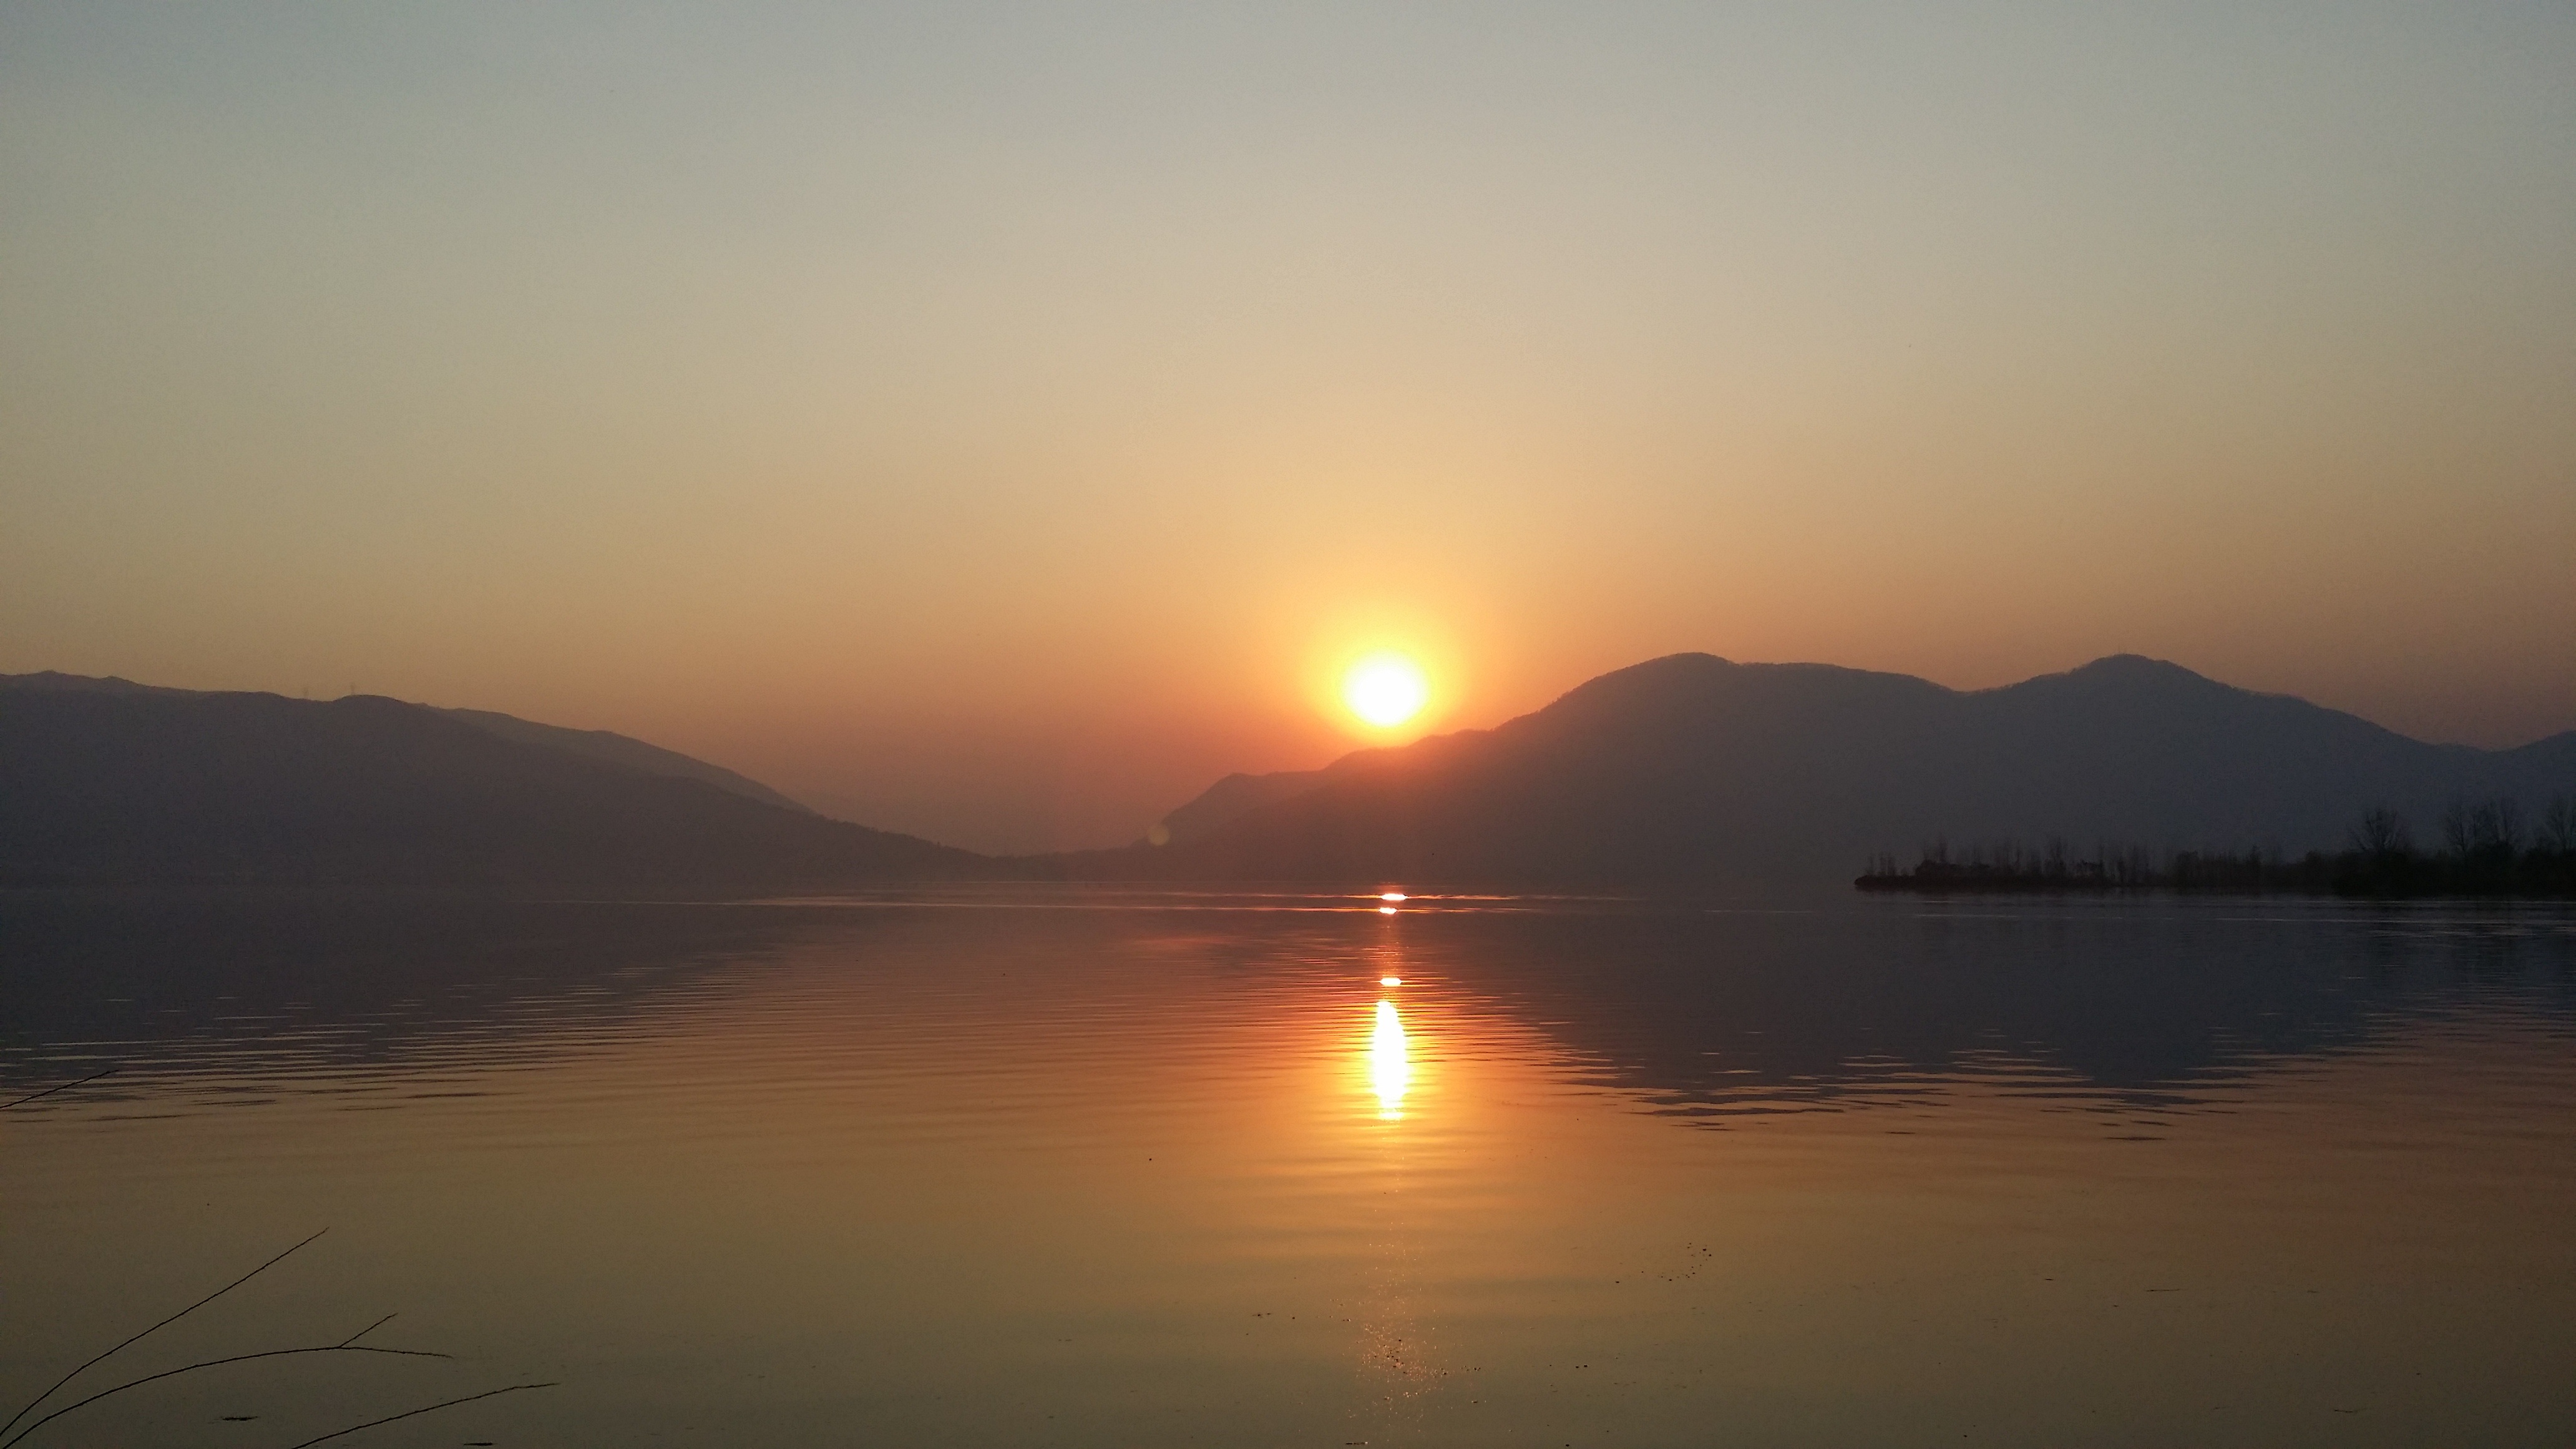
sea, horizon, sun, sunrise, sunset, sunlight, morning, lake, dawn, dusk, evening, reflection, bay, loch, afterglow, the scenery, atmospheric phenomenon, qionghai